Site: brandenburg
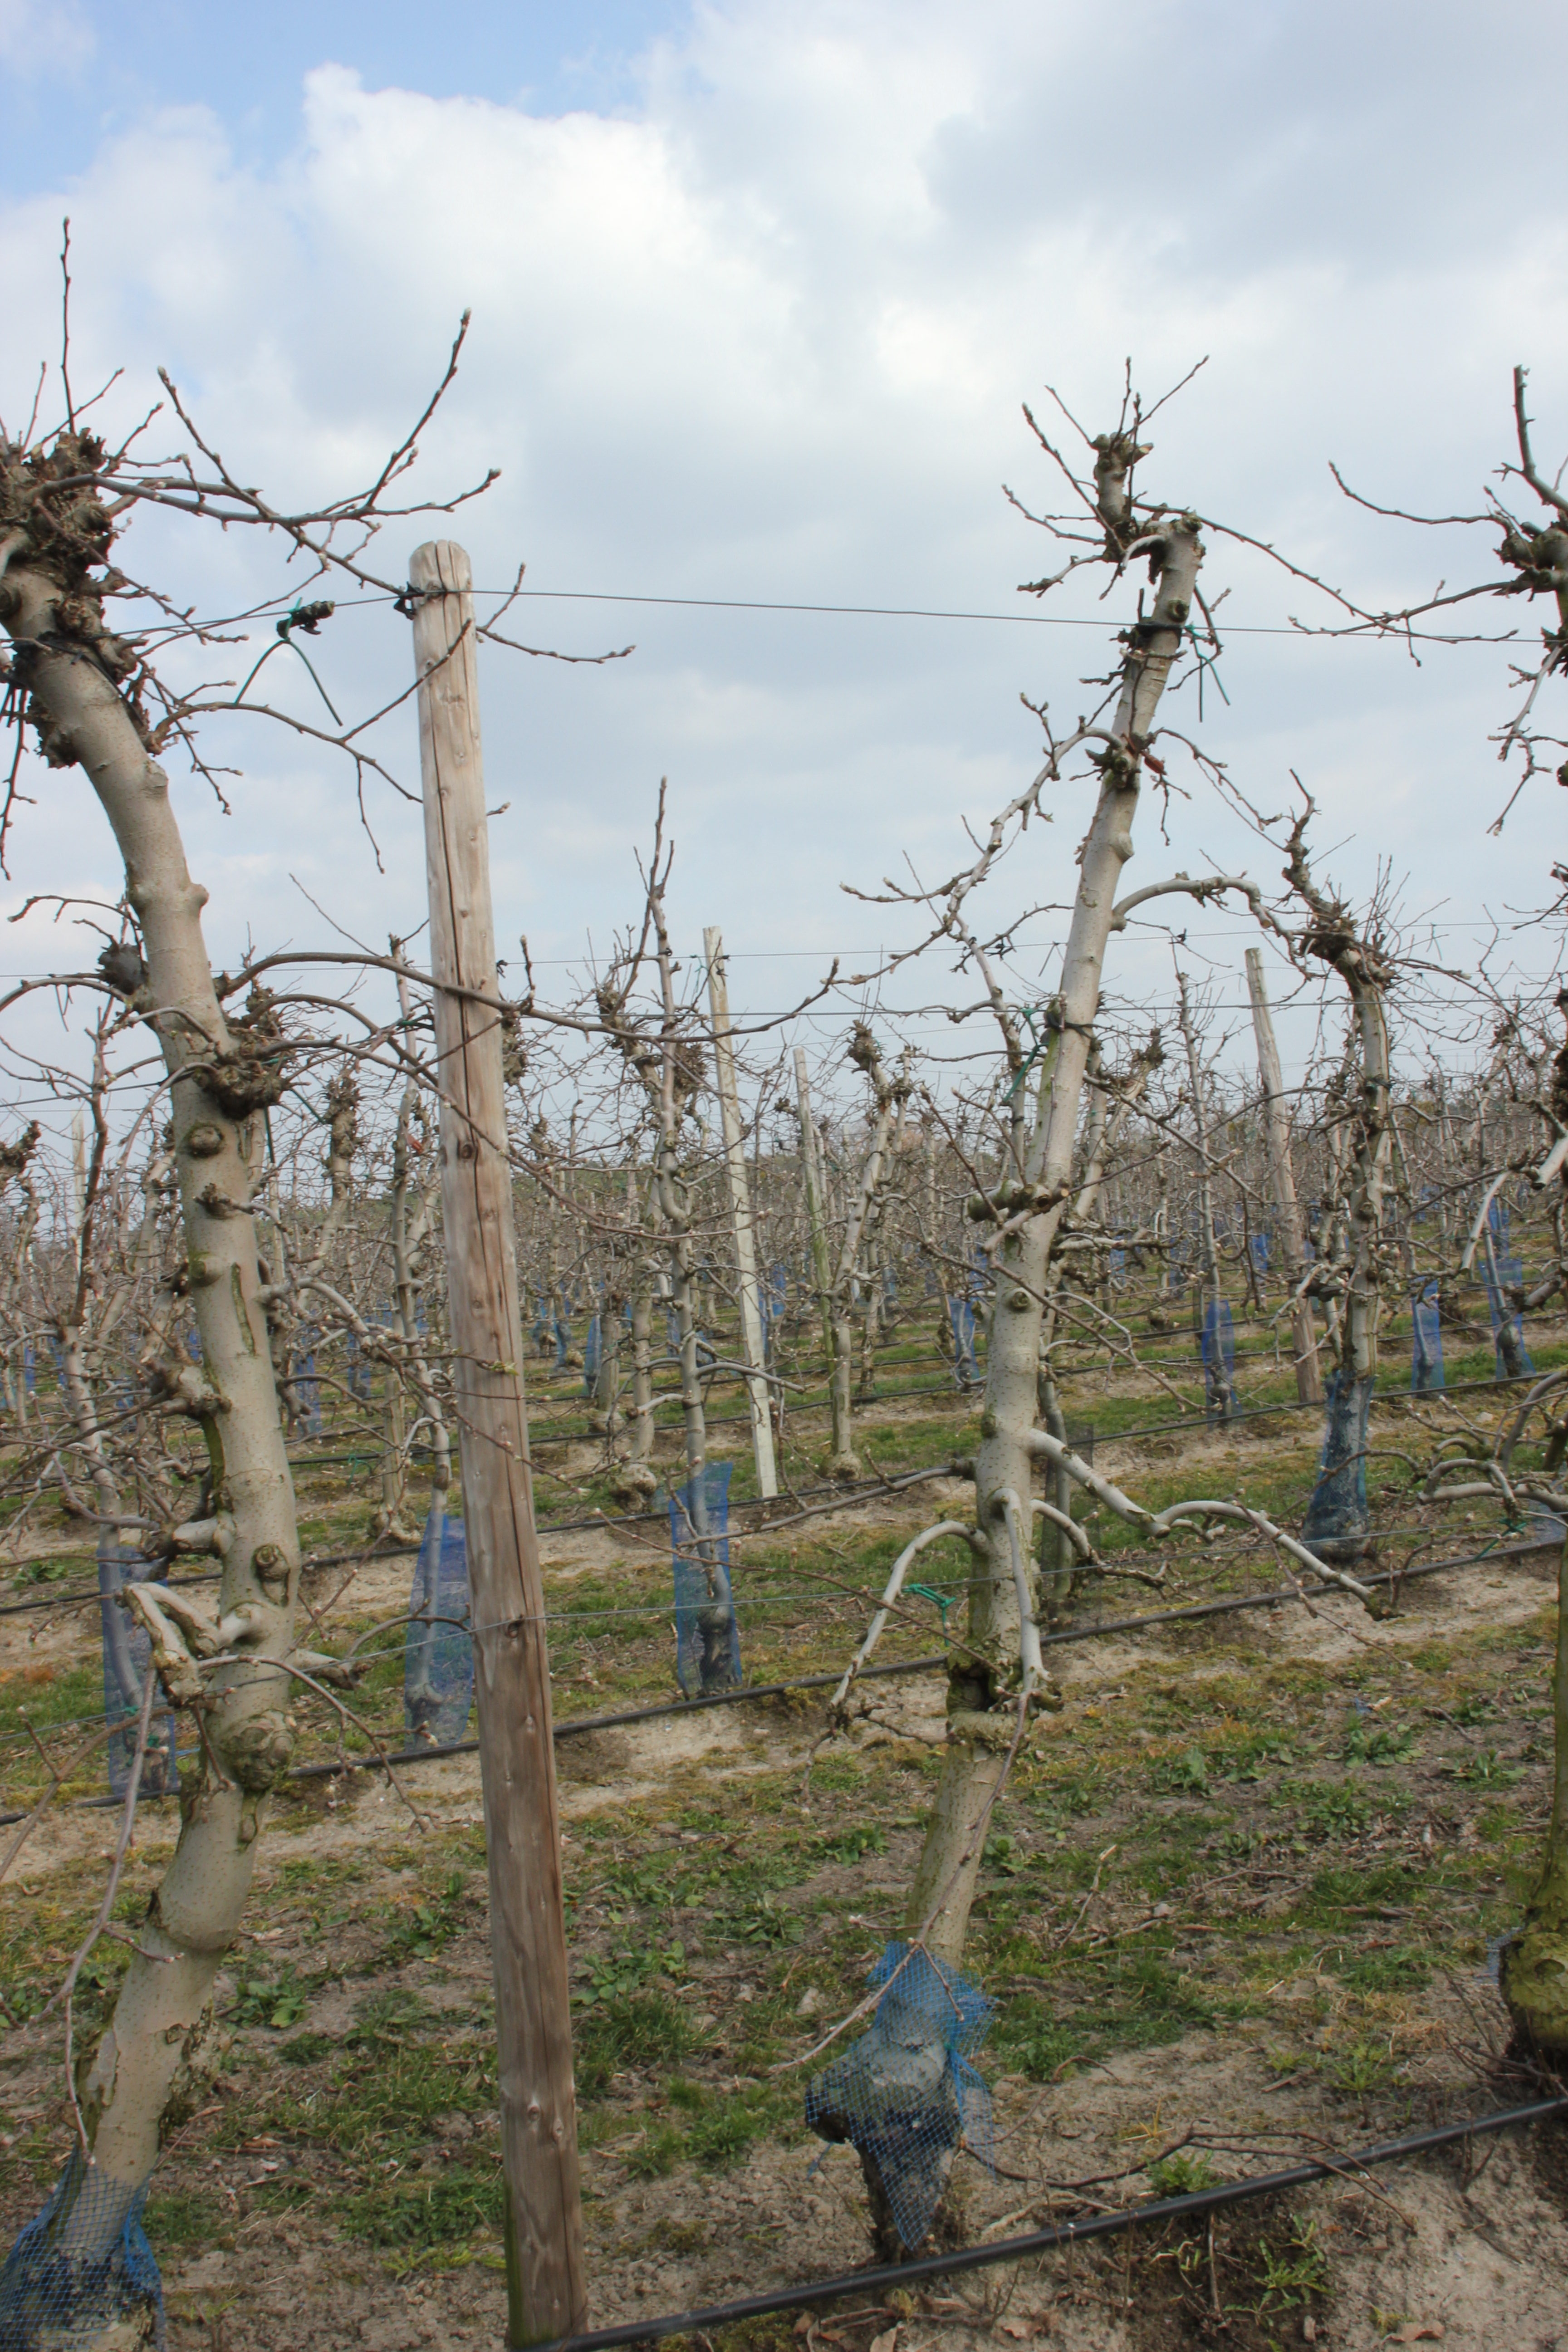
Growth stage (BBCH 03): Bud development